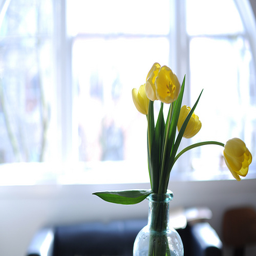
YELLOW FLOWERS IN A GLASS VASE IN FRONT OF A WINDOW
A flower vase with yellow flowers is sitting in a room.
A bunch of yellow flowers stands in a glass vase.
A vase with yellow flowers and a large window in the background.
A vase filled with yellow flowers on top of a table.